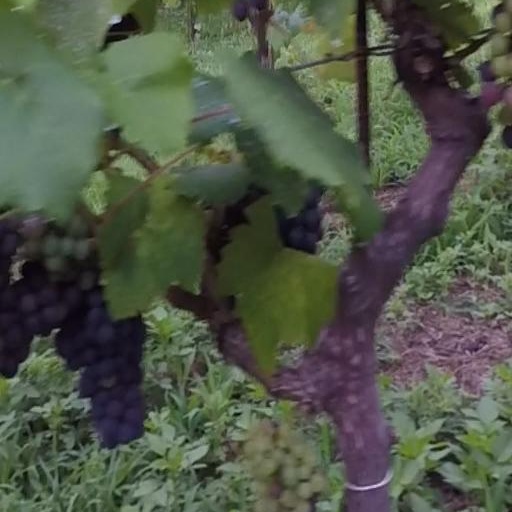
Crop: grape